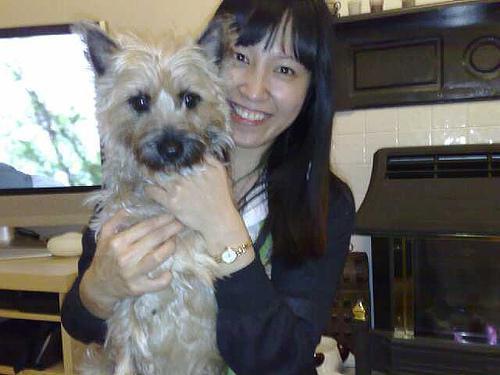
cairn